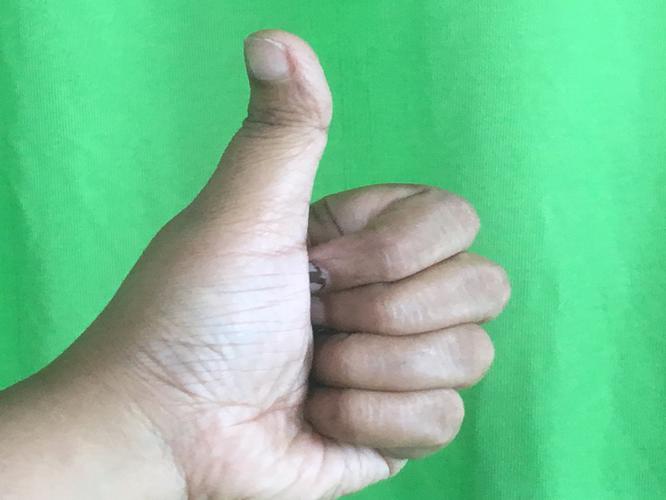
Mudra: Sikharam
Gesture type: single_hand